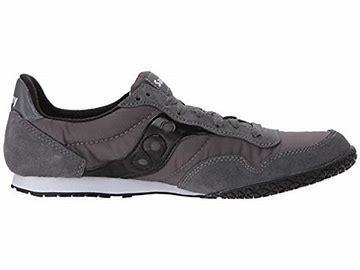
Brand: Saucony
Model: 100